Master of the Five Magics

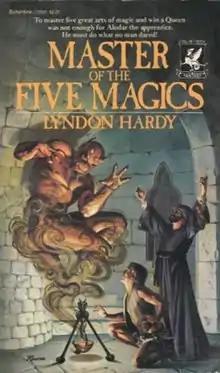
Cover of first edition

Master of the Five Magics is a fantasy novel by Lyndon Hardy, first published in 1980. It is the first of a trilogy set in the same world; the second book is "Secret of the Sixth Magic" and the third "Riddle of the Seven Realms". The books feature different characters, but each explores the same system of magic in successively more detail. It may be an early example of hard fantasy.